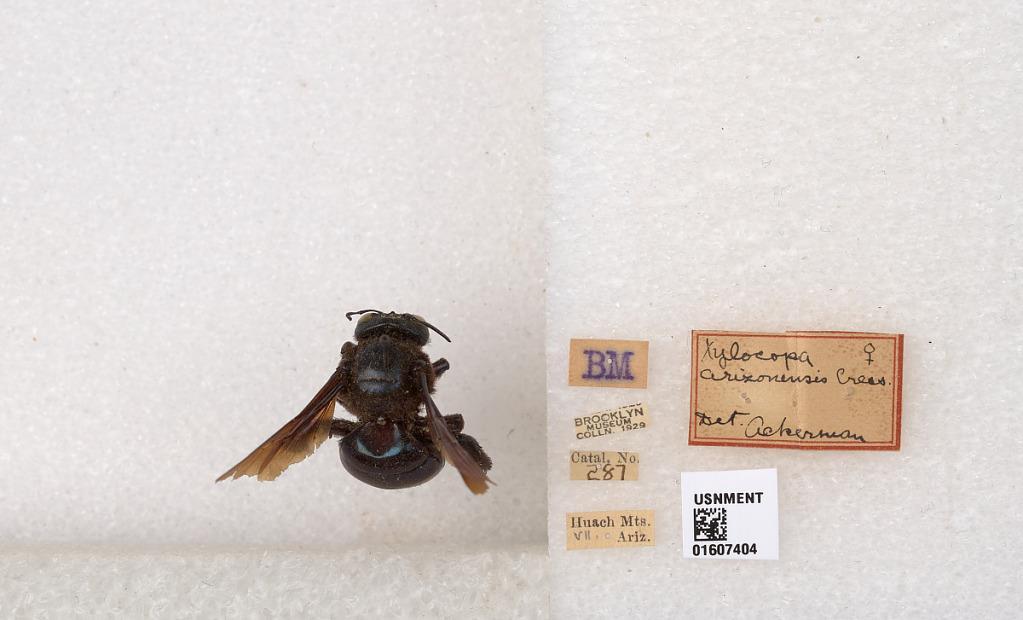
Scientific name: Xylocopa (Xylocopoides) californica arizonensis Cresson
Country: United States
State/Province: Arizona
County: Cochise
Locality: Huachuca Mountains
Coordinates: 31.489, -110.408
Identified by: Ackerman